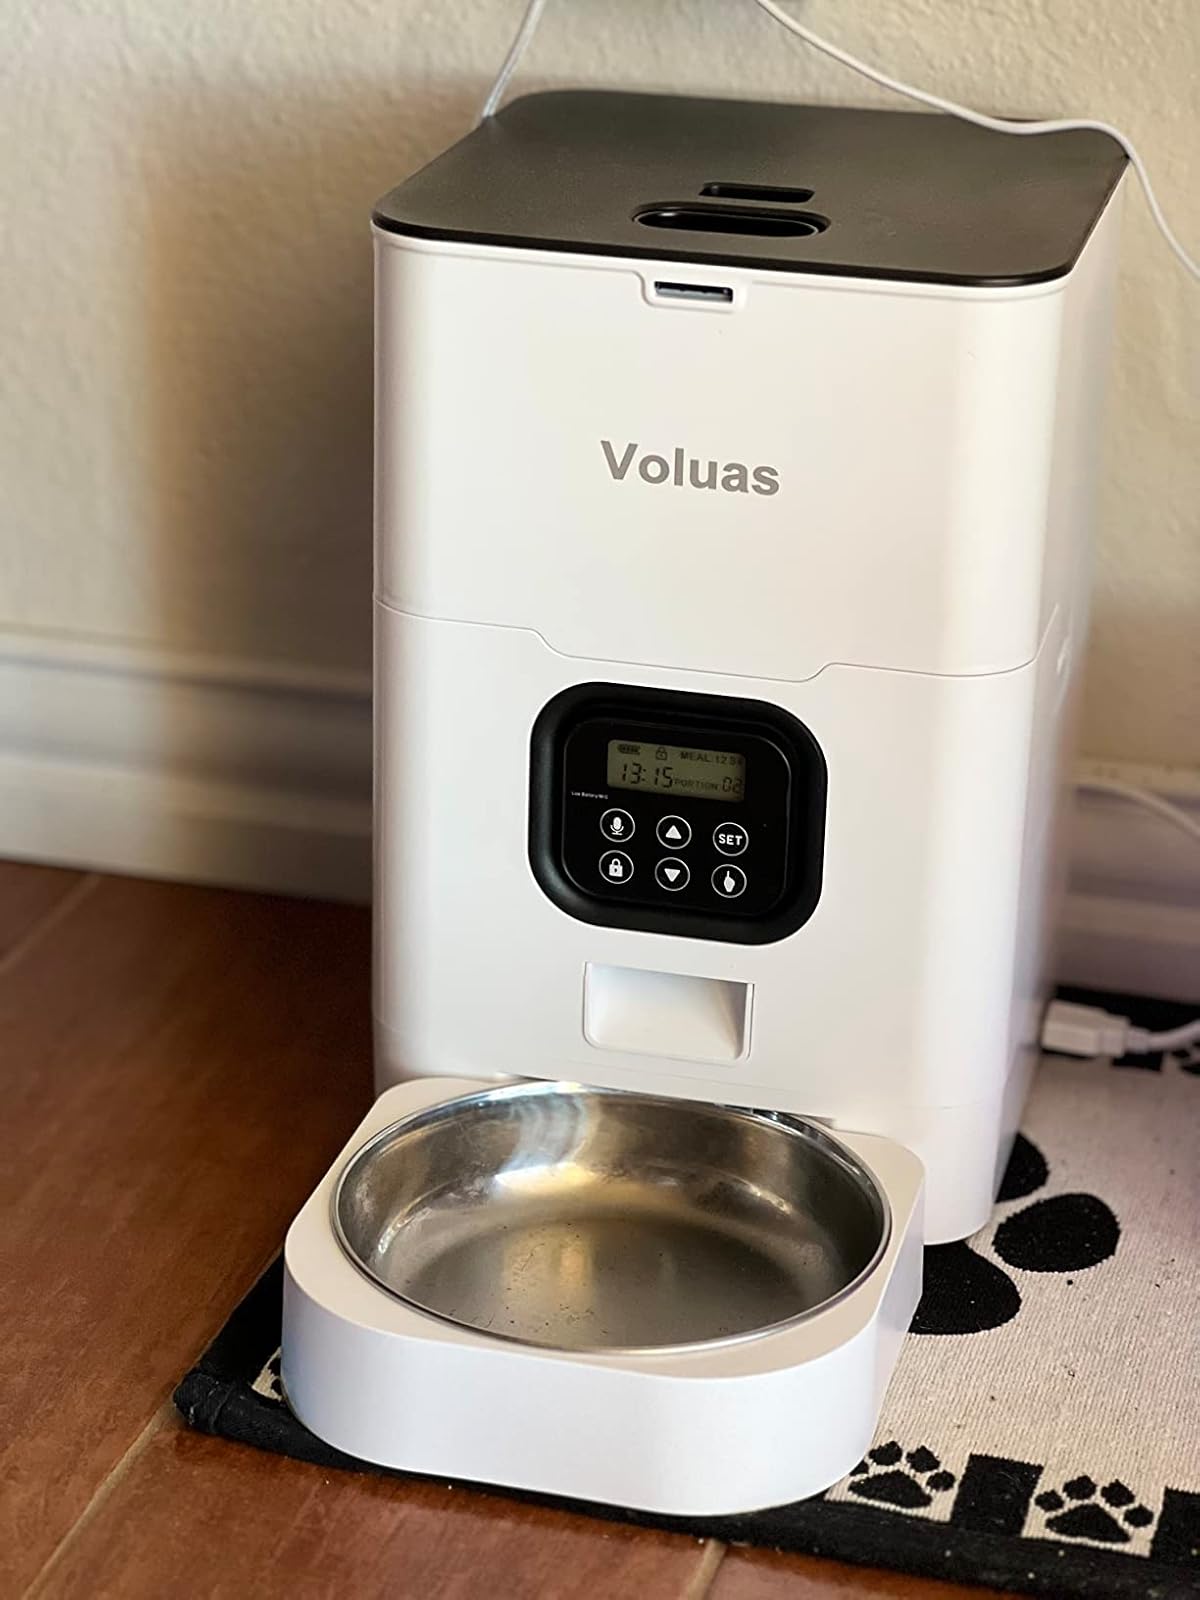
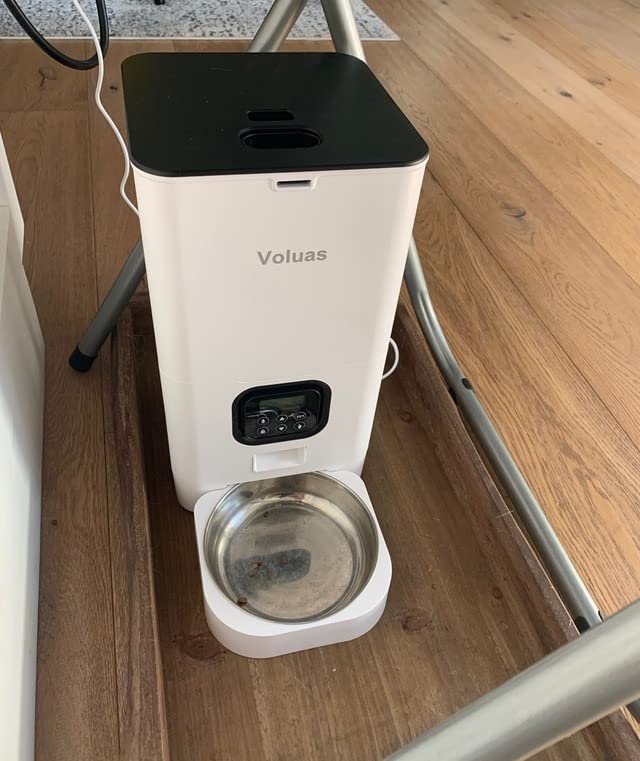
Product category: items_feeder
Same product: yes